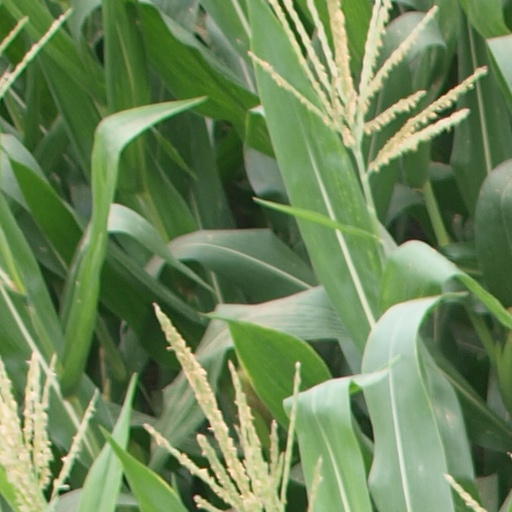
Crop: maize; corn